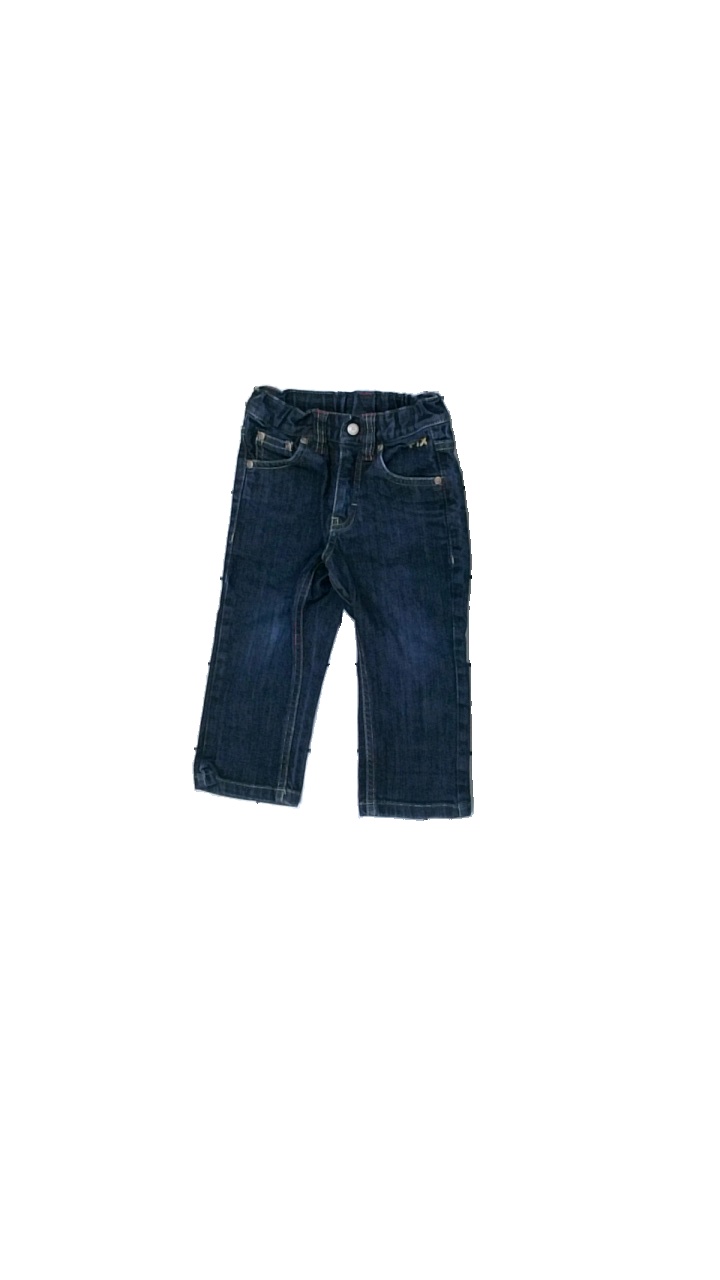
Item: Jeans (Children)
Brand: Fix (lindex)
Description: blå jeans
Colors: Blue
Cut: Regular
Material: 100% cotton
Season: All
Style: Denim
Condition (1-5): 5
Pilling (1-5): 5
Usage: Reuse
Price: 50-100